Inwazja

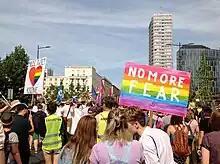
Warsaw Equality Parade in 2018. One of the participants holds a sign saying "Miłość tworzy rodzinę" ("Love makes a family").

According to Stanley Bill, the film "depicted LGBT rights activists as a foreign-backed threat to Polish children, religion, values, and the very biological continuation of the nation".